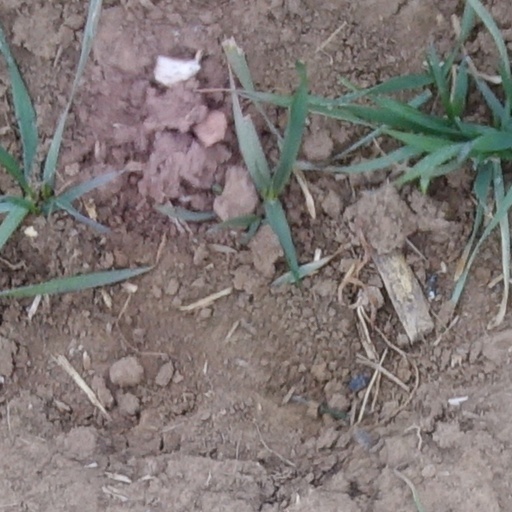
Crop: wheat